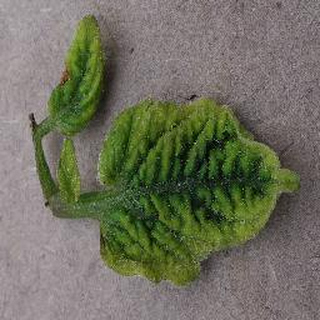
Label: tomato_yellow_leaf_curl_virus